Cerradão

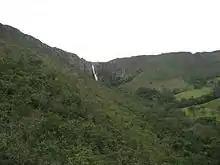
Cerradão in the Serra da Canastra National Park

Cerradão is a type of dry forest found in Brazil, associated with the cerrado savanna ecoregion.